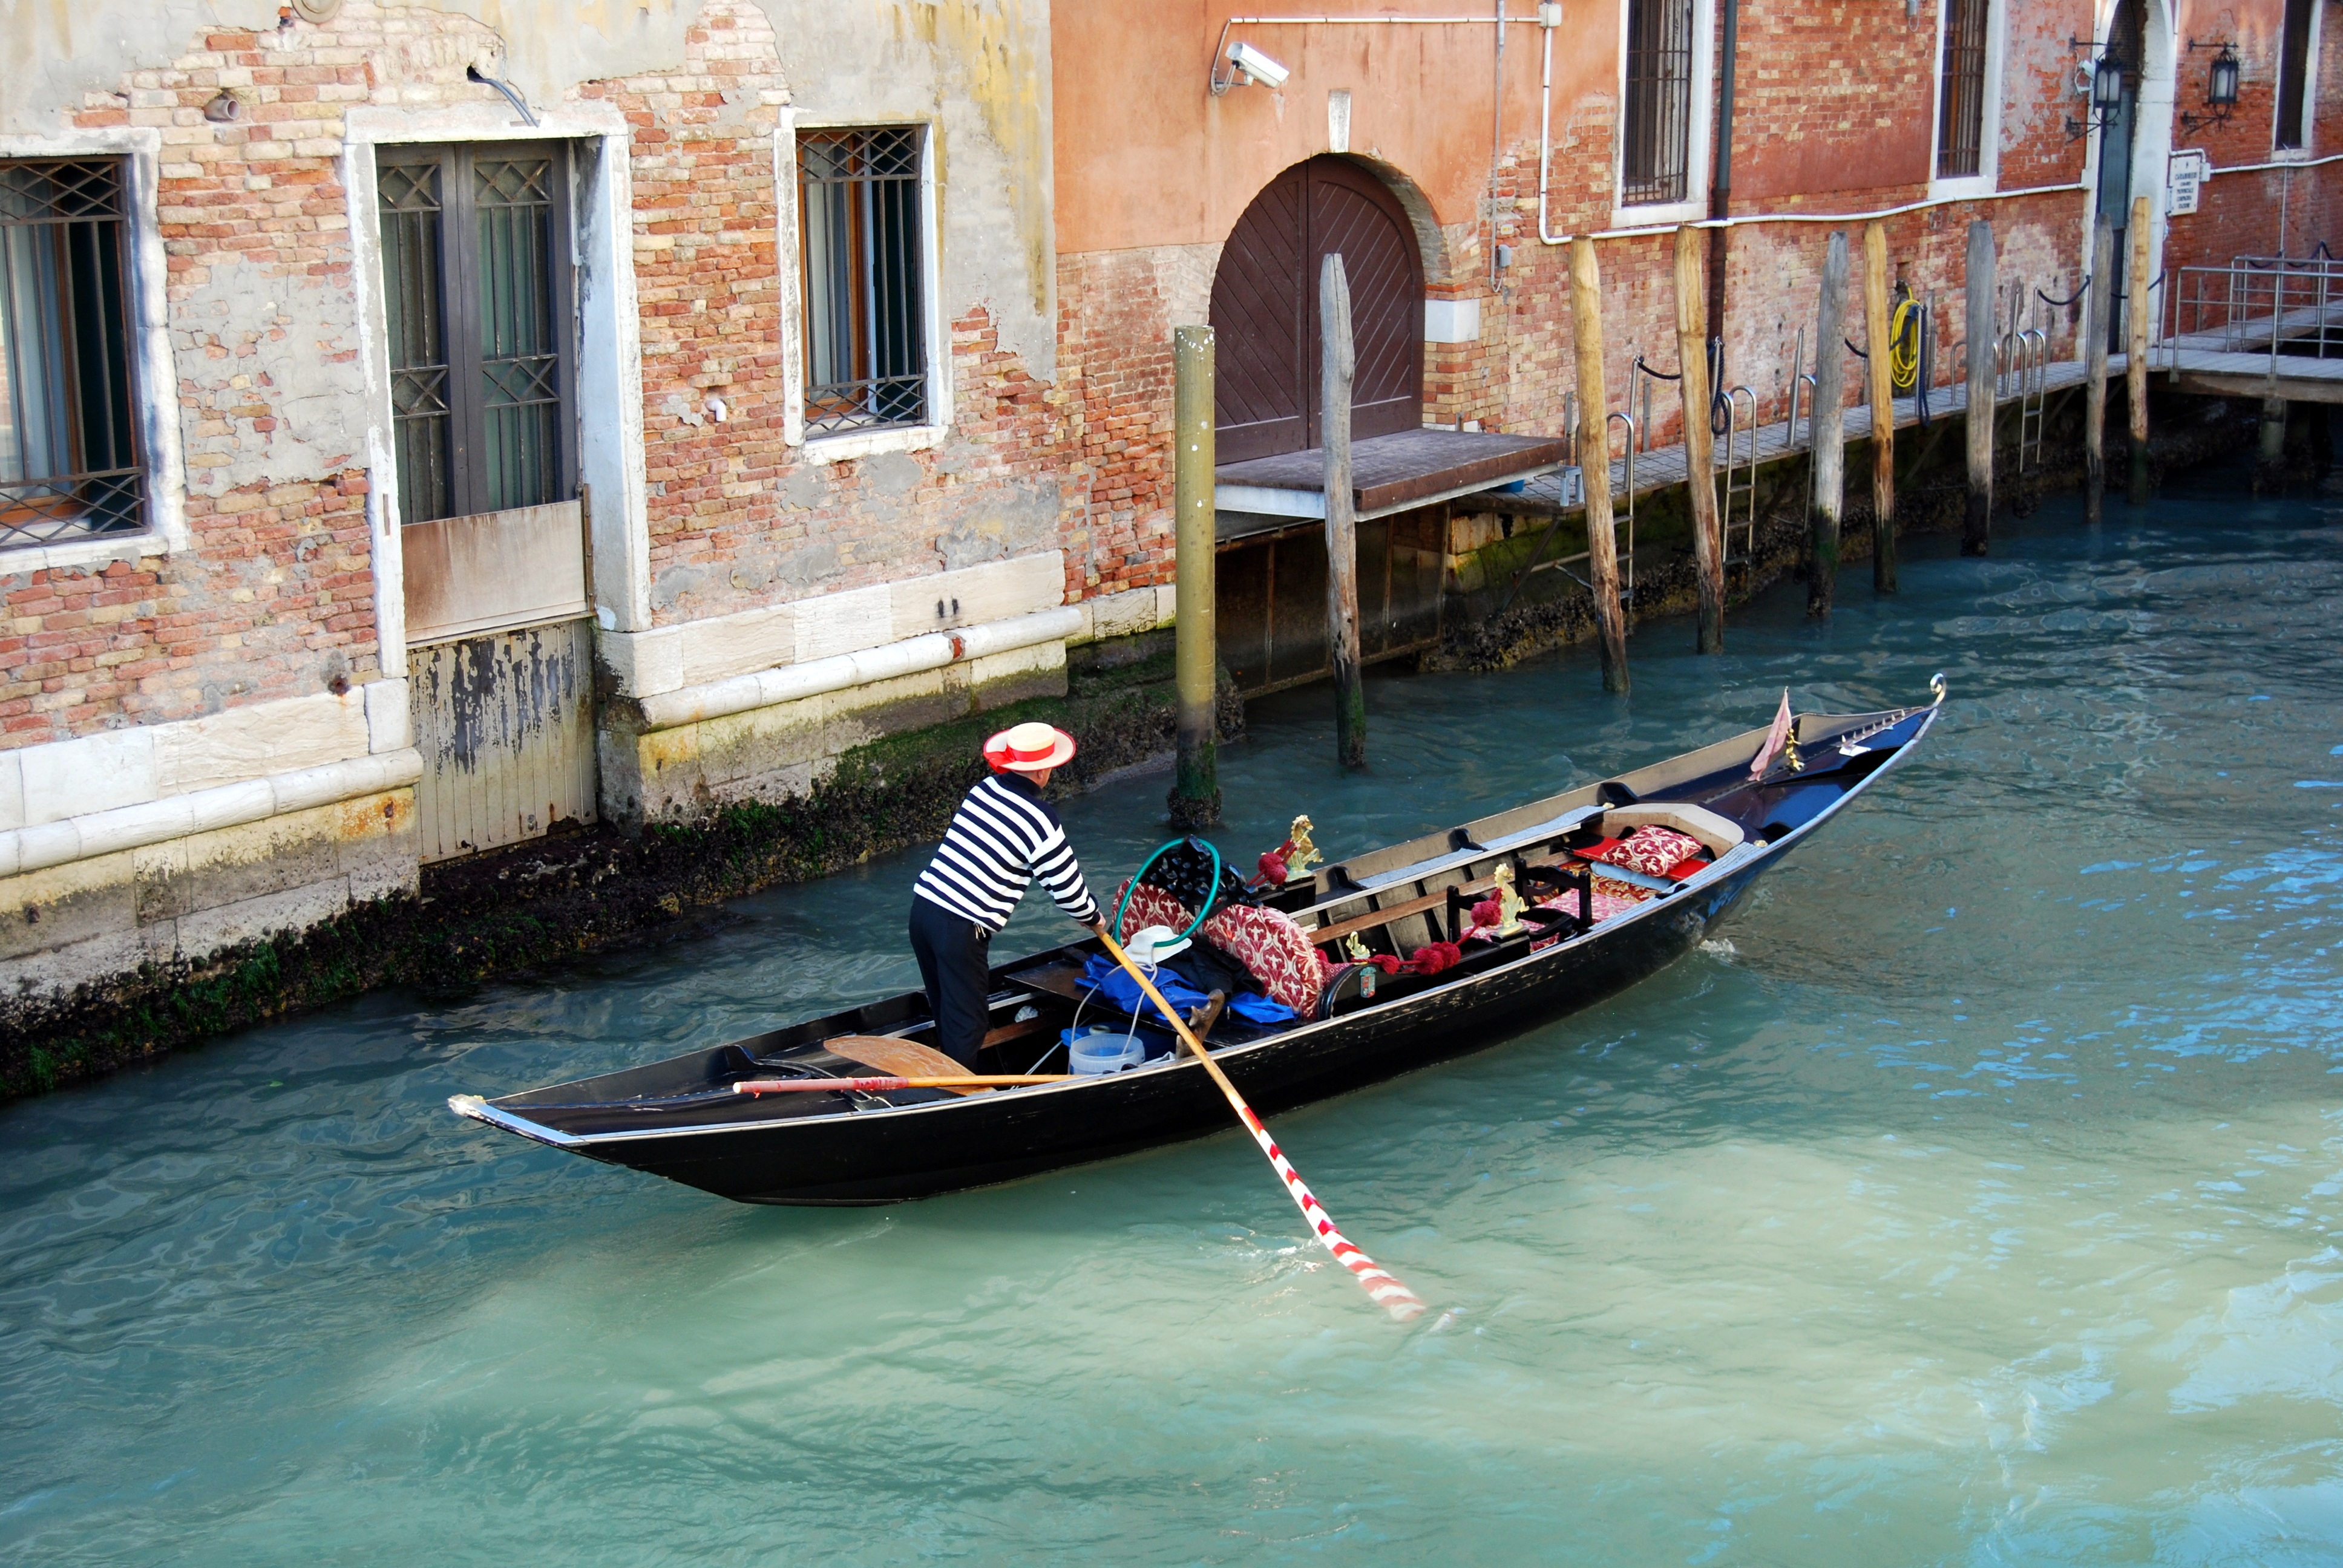
sea, water, boat, vehicle, italy, venice, waterway, boating, channel, gondola, watercraft, watercraft rowing